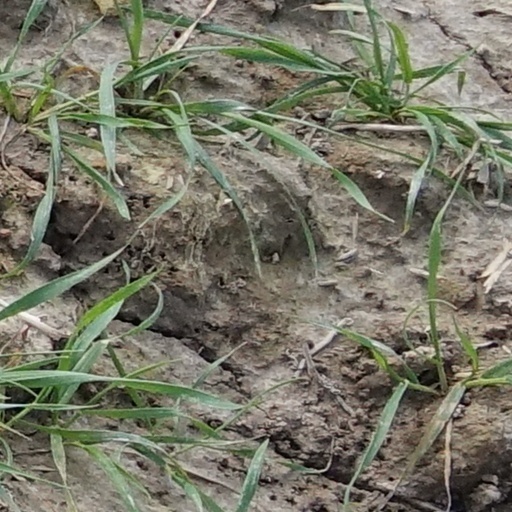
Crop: wheat